History of Portugal (1415–1578)

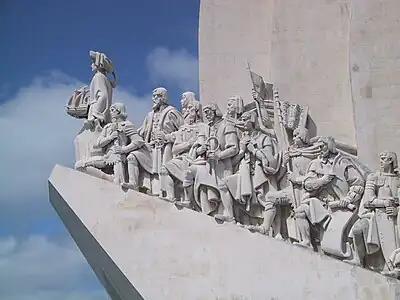
The "Padrão dos Descobrimentos" ("Monument to the Discoveries") in Lisbon

John II (r. 1481–1495) famously restored the policies of Atlantic exploration, reviving the work of his great-uncle, Henry the Navigator. The Portuguese explorations were his main priority in government, pushing south the known coast of Africa with the purpose of discovering the maritime route to India and breaking into the spice trade. Manuel I (r. 1495–1521) proved a worthy successor to his cousin John II, supporting Portuguese exploration of the Atlantic Ocean and the development of Portuguese commerce.